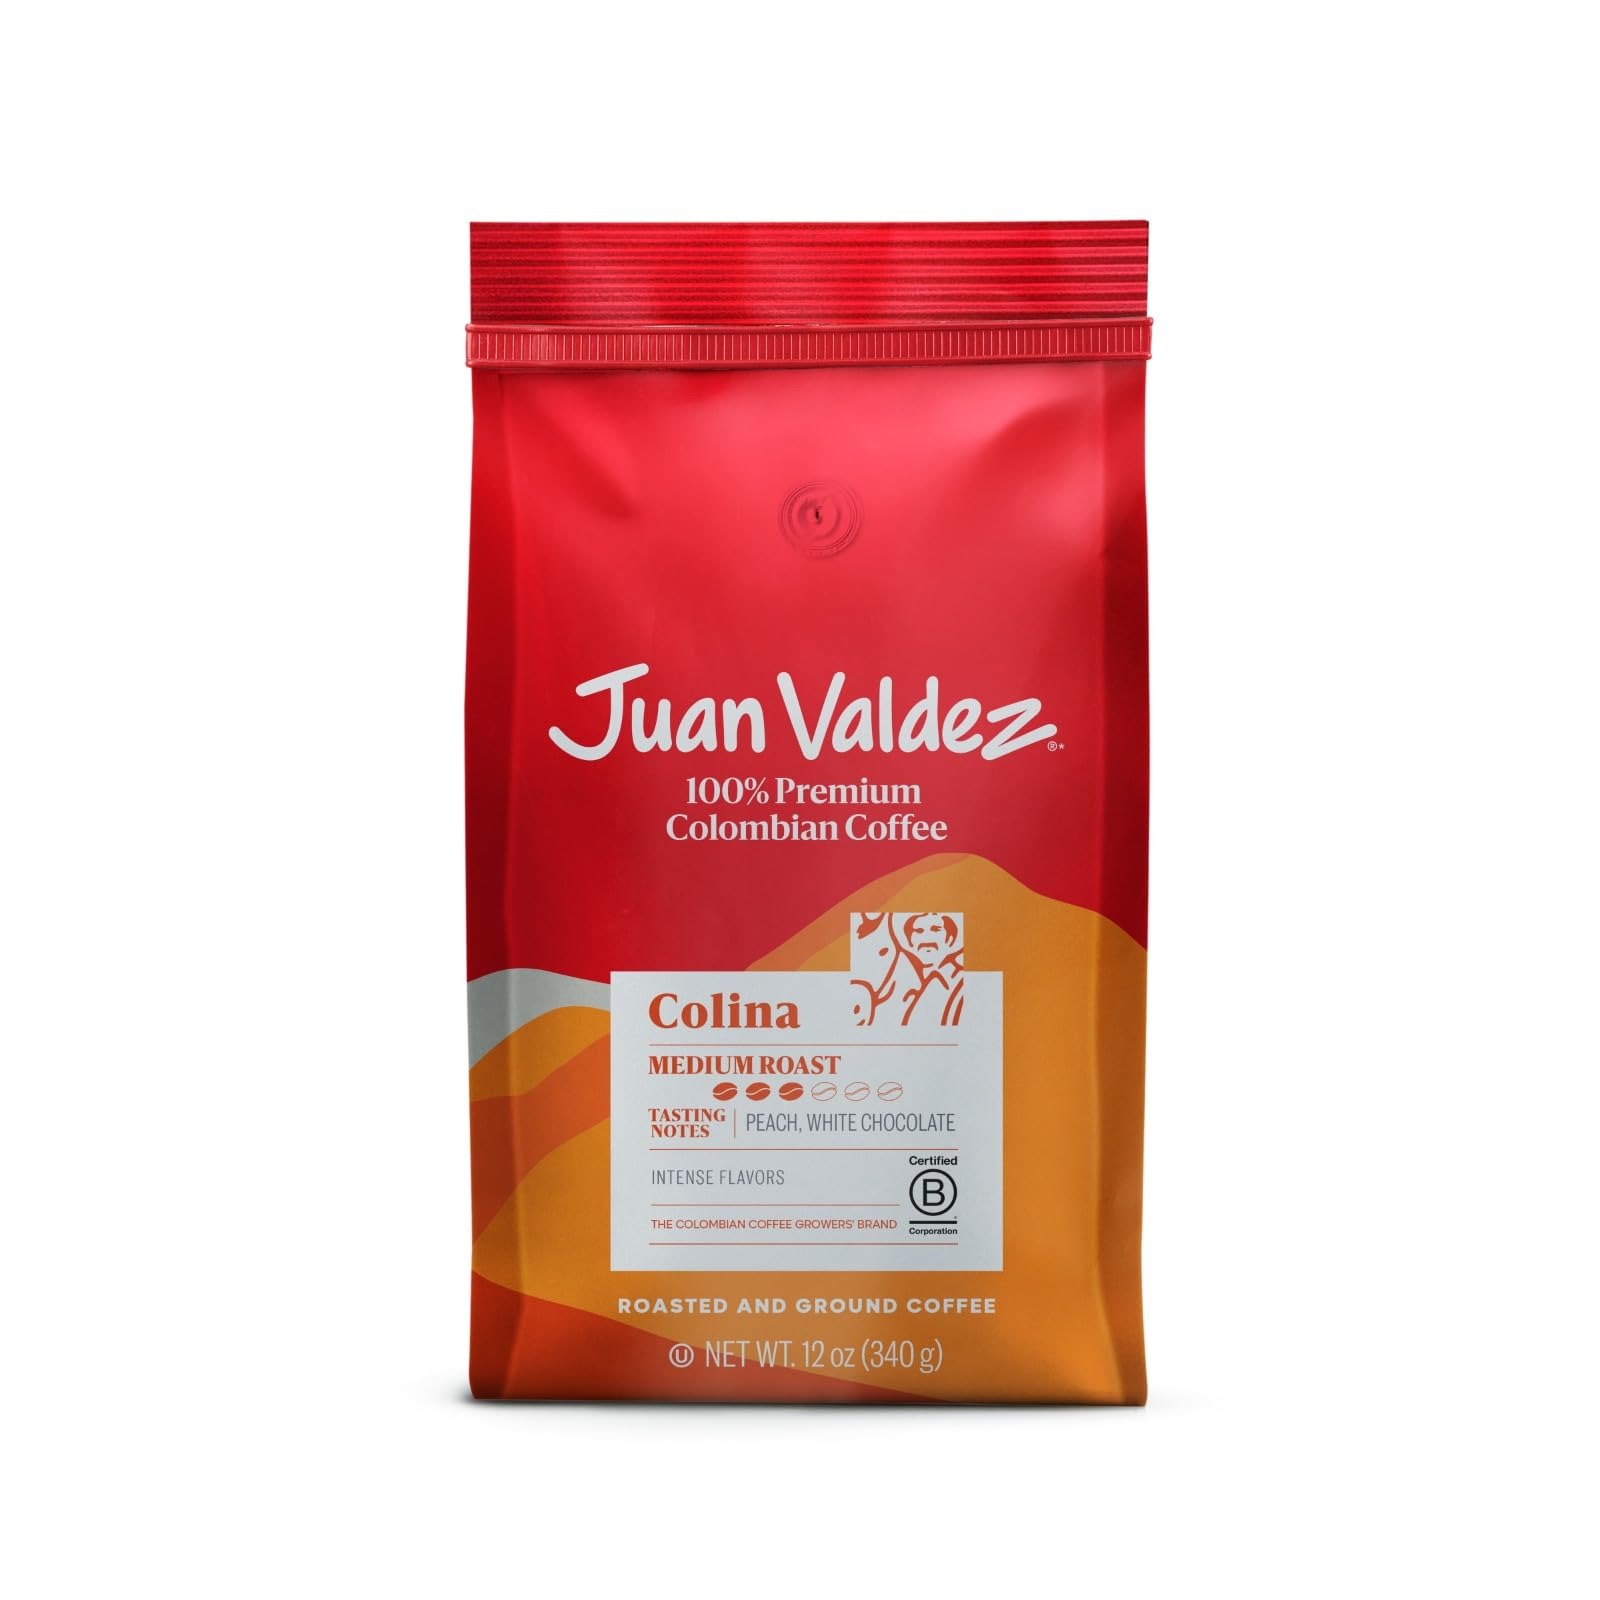
Item Name: Juan Valdez Colina Ground Coffee, Balanced Roast 12 oz - Premium Colombian Coffee
Bullet Point 1: Juan Valdez Coffee, Unique “Caracolito” beans come together to produce a coffee of balanced flavor and mild texture.
Bullet Point 2: Origin: Colombia / Size: 12 oz / Grind: Ground / Caffeine Content: Caffeinated
Bullet Point 3: Roast: Balanced / Acidity: Medium / Body: Medium
Bullet Point 4: Flavor Notes: Peach and White Chocolate
Bullet Point 5: Composition: 100% Arabica Beans
Bullet Point 6: Pairings: Fruit Pastries, preferably Yellow Fruits, Muffins and Cheese
Bullet Point 7: Brewing Methods: Drip Methods
Bullet Point 8: Best time for consumption: In the Afternoon
Bullet Point 9: Recommended Preparations: Iced Latte or Cappuccino
Product Description: Brand: Juan Valdez Coffee - Origin: Colombia - Size: 12 oz - Grind: Ground - Caffeine Content: Caffeinated - Roast: Balanced - Acidity: Medium - Body: Medium - Flavor Notes: Peach and White Chocolate - Composition: 100% Arabica Beans - Pairings: Fruit Pastries, preferably Yellow Fruits, Muffins and Cheese - Brewing Methods: Drip Methods - Best time for consumption: In the Afternoon - Recommended Preparations: Iced Latte or Cappuccino Unique “Caracolito” beans come together to produce a coffee of balanced flavor and mild texture.
Value: 12.0
Unit: Ounce

Price: 18.42